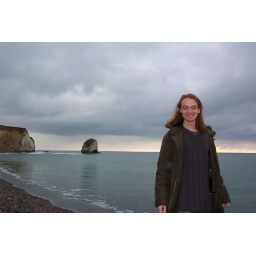
Sam smiling on freshwater beach near stag rock